Baseball glove

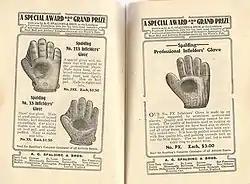
A.G. Spalding & Bros. advertisement for infielder gloves, 1905

In the early 1900s baseball glove manufacturers started experimenting with a "full web" or "web-pocketed" gloves, gloves with a small 0.5" ~ 1" piece of leather connecting the thumb and index finger. Unlike current webbing, this was often made of a single piece of leather fully connected to both fingers of the glove, not with strips of leather connecting both sides of the glove as would be seen starting in the 1920s. John Snell attributes the decrease in errors over the course of the beginning of the 1900s in part to this change in glove design, and argues that "This modification to the glove represented a fundamental change in the way the glove was perceived; it was no longer merely a piece of protective gear but rather a specialized tool for better fielding".